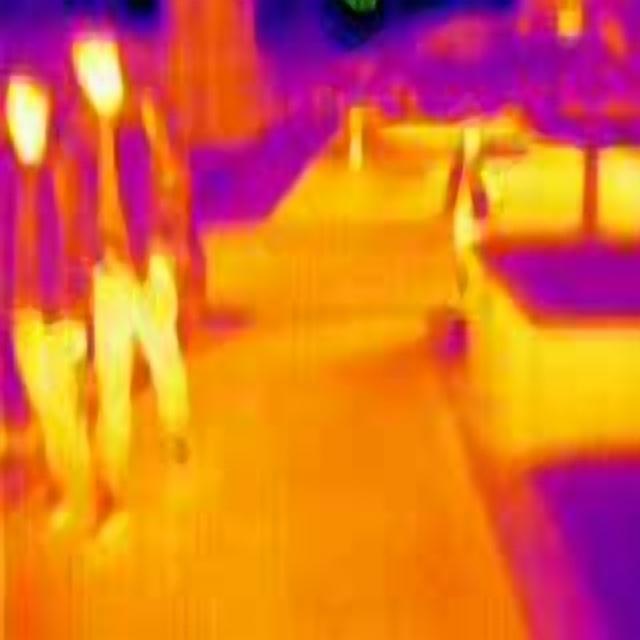
Detected objects:
label: person
label: person
label: person